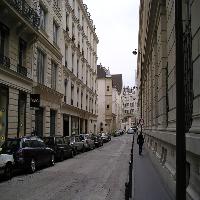
Weather: cloudy or overcast